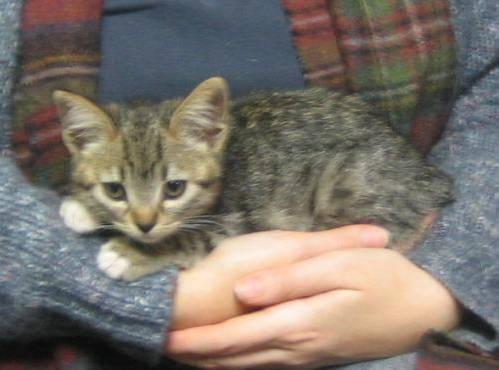
cat